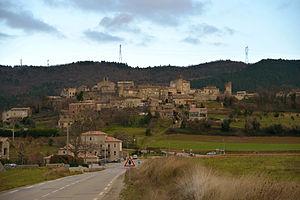
st vincent de barrès
Saint-Vincent-de-Barrès est une commune française, située dans le département de l'Ardèche en région Auvergne-Rhône-Alpes.